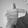
ASL letter: T